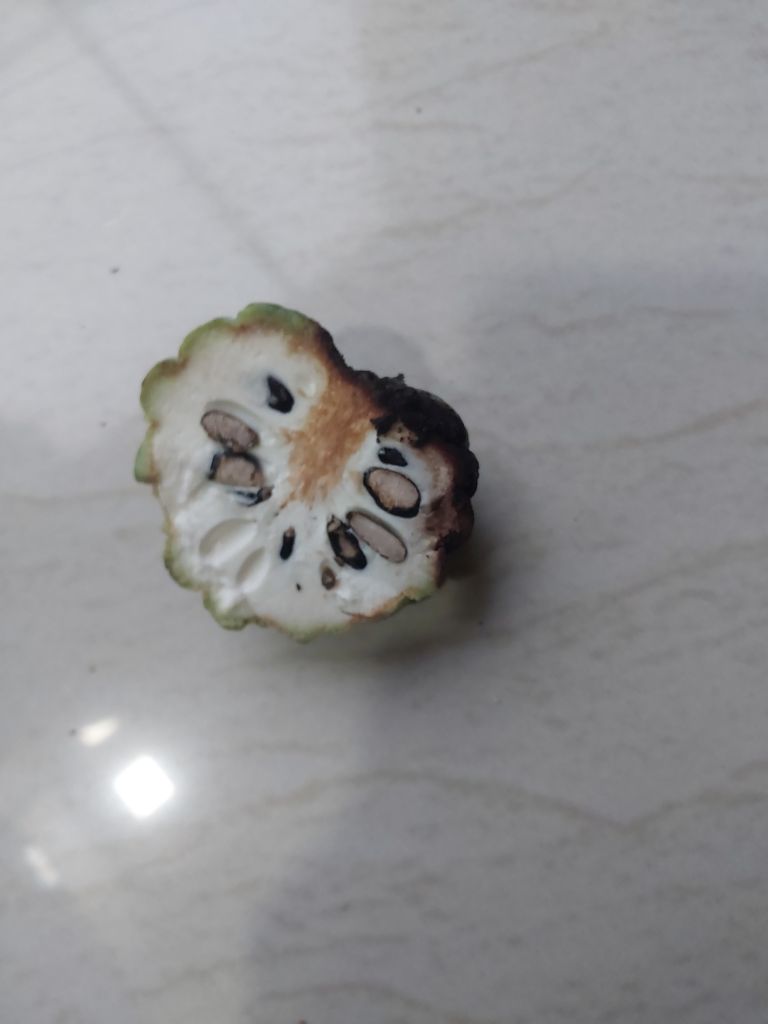
Disease label: Diplodia Rot